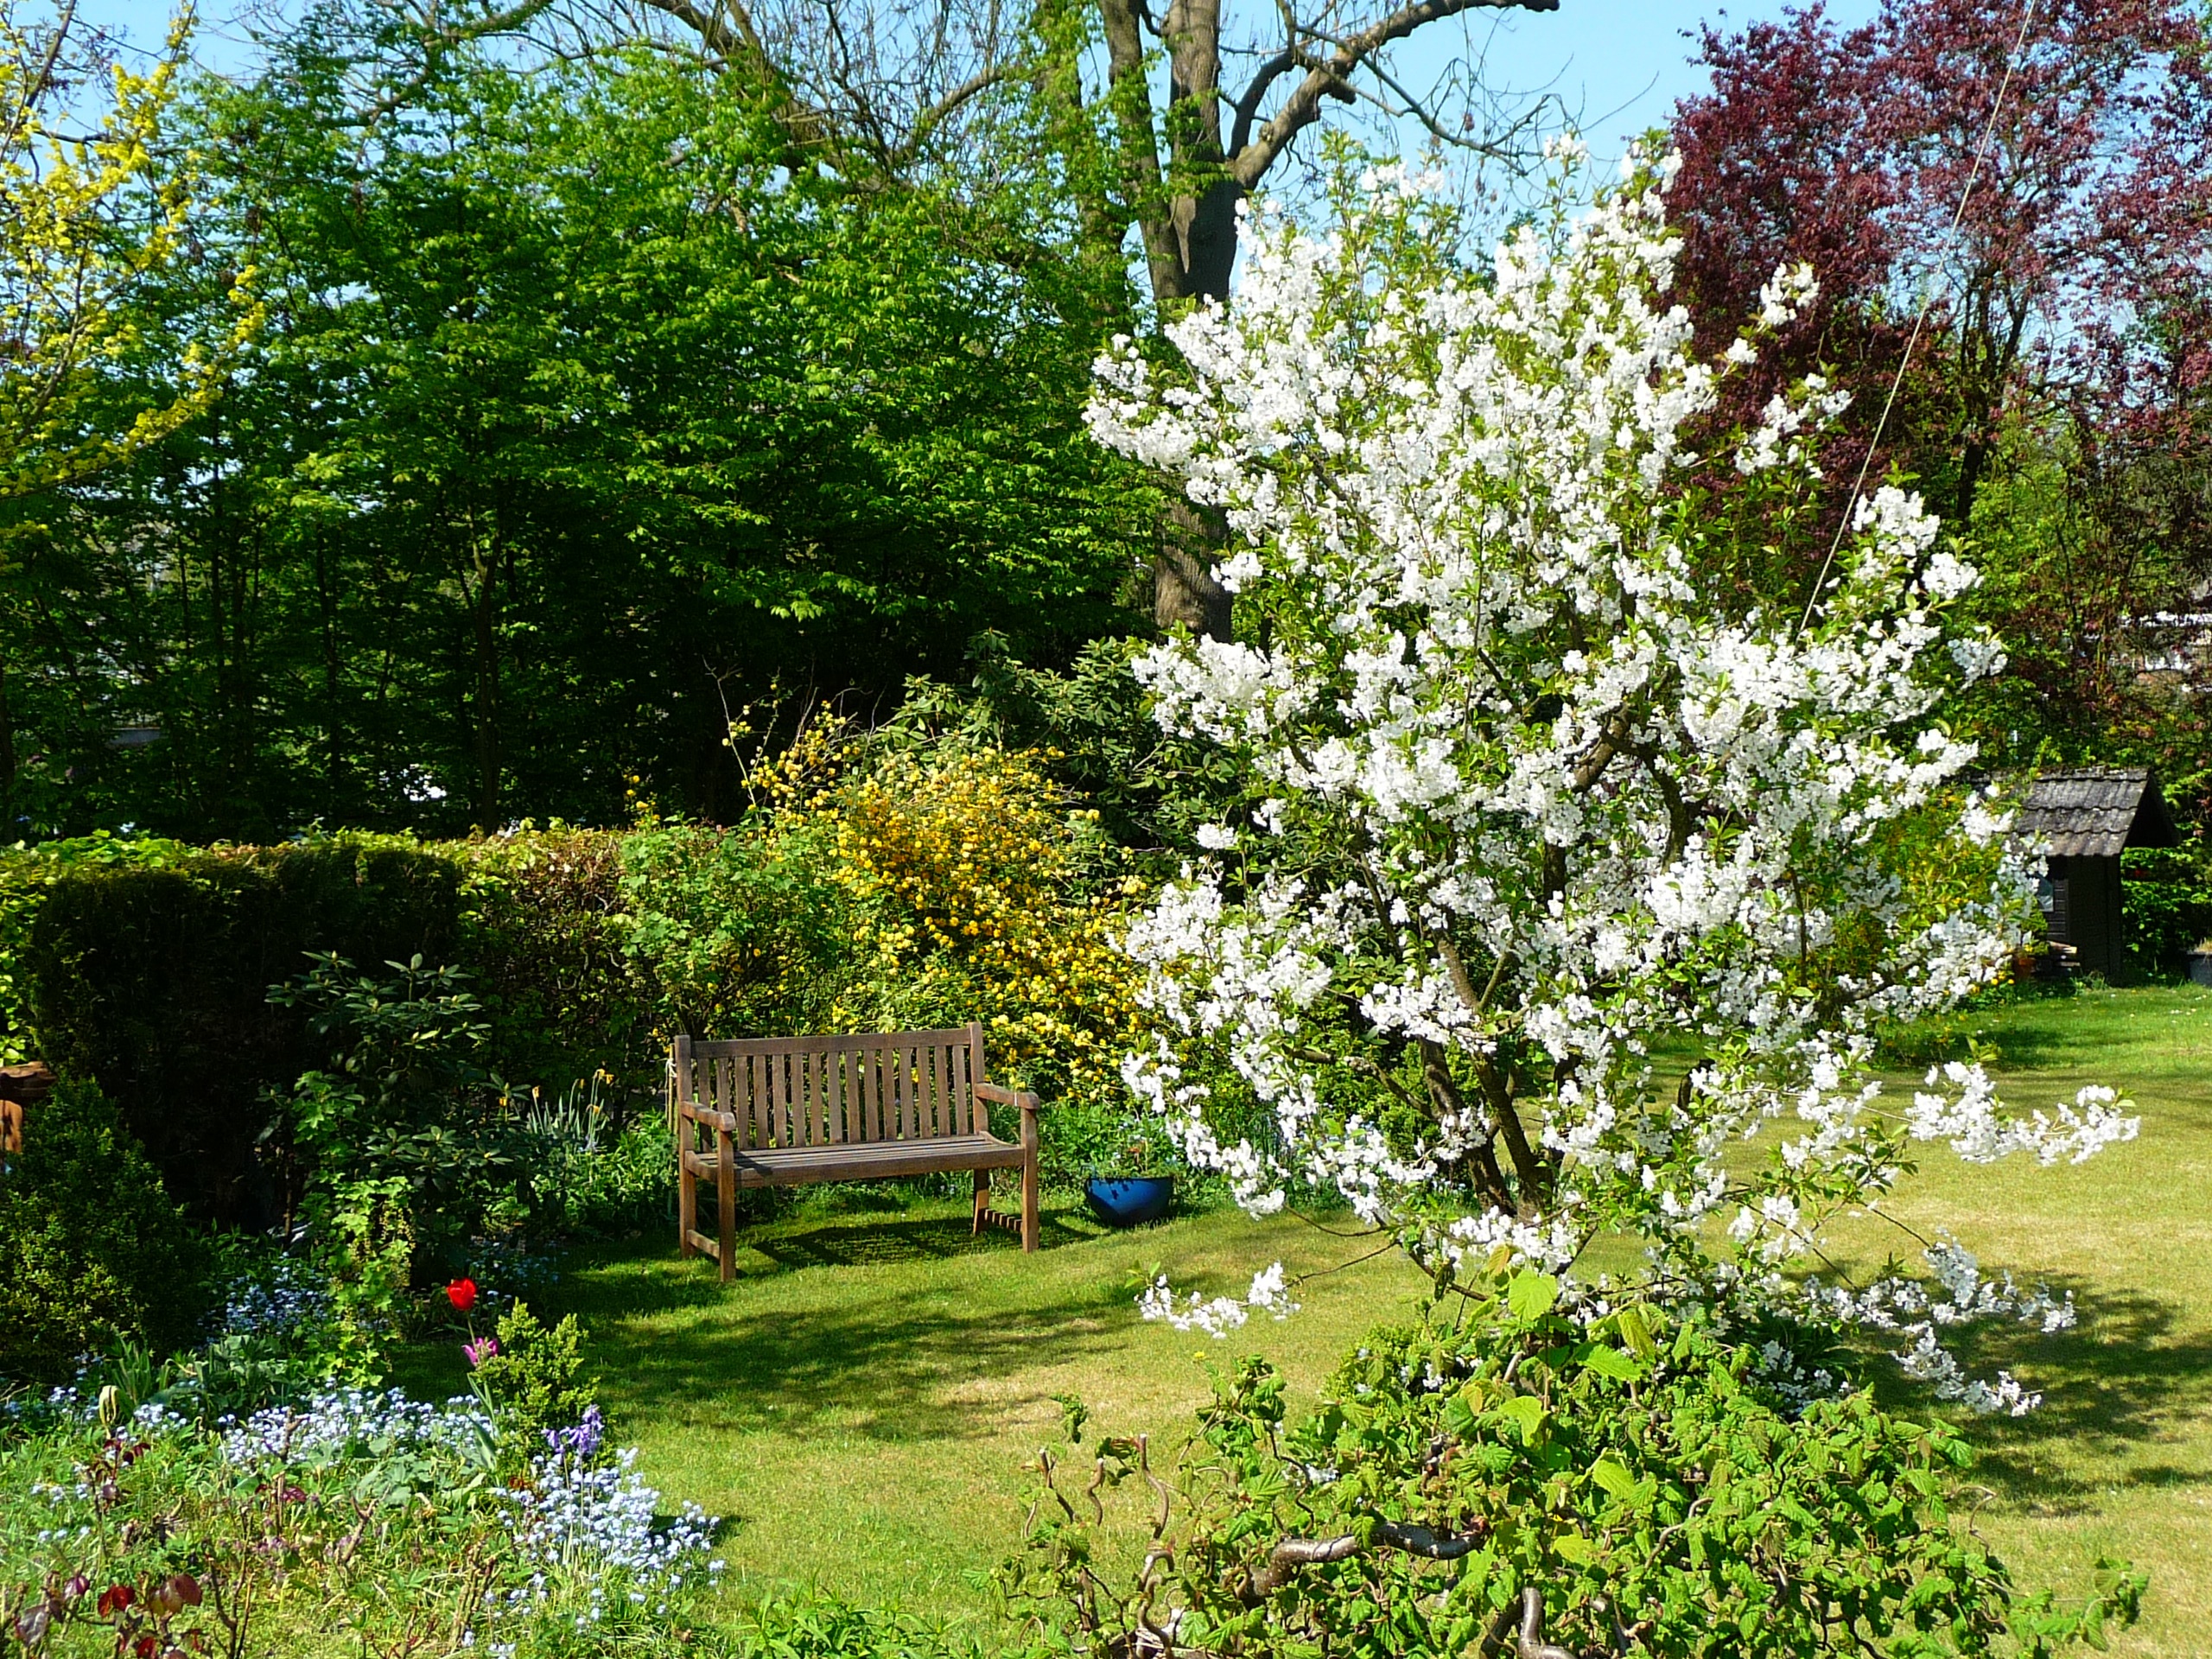
tree, nature, blossom, plant, lawn, flower, spring, park, backyard, botany, garden, flora, cherry blossom, shrub, botanical garden, estate, woodland, yard, flowering plant, allotment, woody plant, land plant